History of Zakynthos

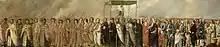
Detail from the Litany of the relic of St Dionysios in Strofades by Nikolaos Koutouzis, 1786

The life of Saint Dionysios of Zakynthos provides a clue as to life during the early period of Venetian rule. Draganigos Sigouros was born in 1547 to a noble family located in the south-east of the island. The family had roots in Venice and the name appears in the Libro D'Oro as they had fought on the side of Venice in the Venetian–Turkish wars. Draganigos was educated by Orthodox priests and became fluent in Greek, Italian, and Latin. He became a monk in 1568 and was given the name Daniel. Two years later he was ordained a deacon and became a priest in 1577. Daniel was raised to Archbishop of Aegina and Poros under the name of Dionysios in 1577; however, shortly after he abdicated and re-settled in Zakynthos as an abbot of the monastery of the Virgin Mary Anafornitria. Not long after he forgave his brother's murderer following a family feud which were common at the time between rich and powerful families of the island, which later led to him being given the epithet of the Saint of Forgiveness. He died on 17 December 1622. Dionysios was declared a Saint of the Orthodox Church by the Ecumenical Patriarchate of Constantinople in 1703.